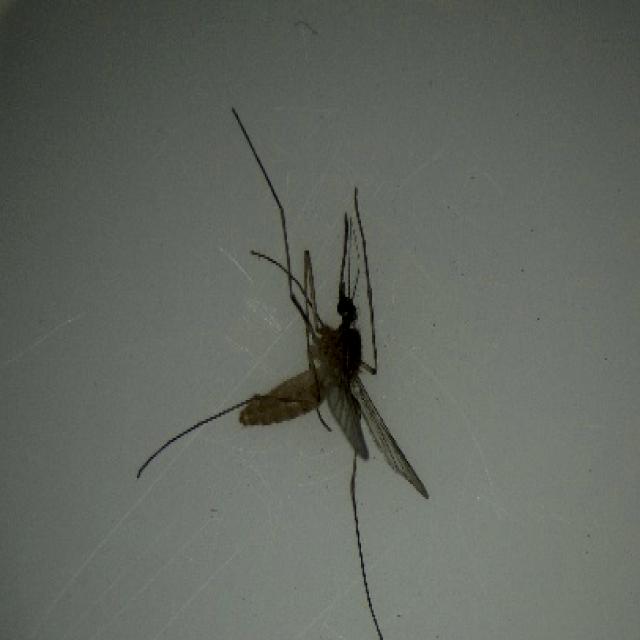
Species: culex_pipiens